Longtanshan railway station

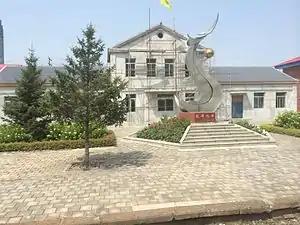

Longtanshan railway station is a railway station of Changchun–Tumen Railway, Jilin–Shulan Railway and Longtanshan–Fengman Railway. The station is located in the Longtan District of Jilin, Jilin province, China.